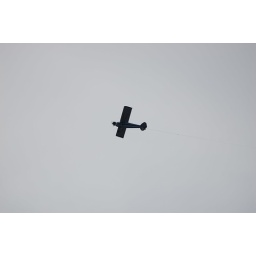
There was a Good Year Blimp and an airplane flying over our resort at the same time.